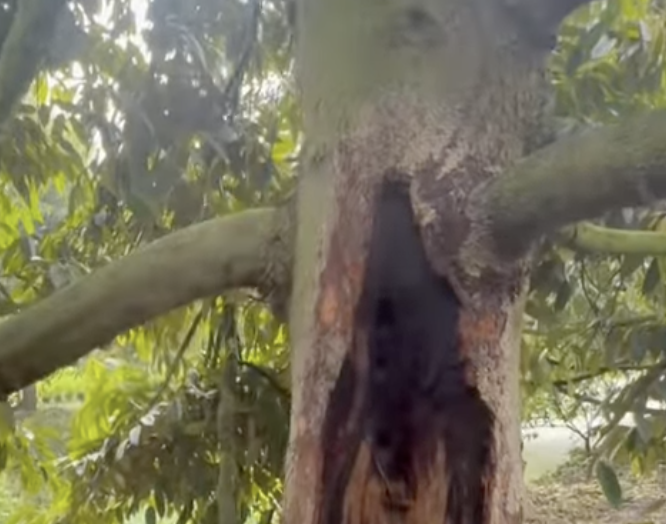
Label: stem_cracking_ gummosis